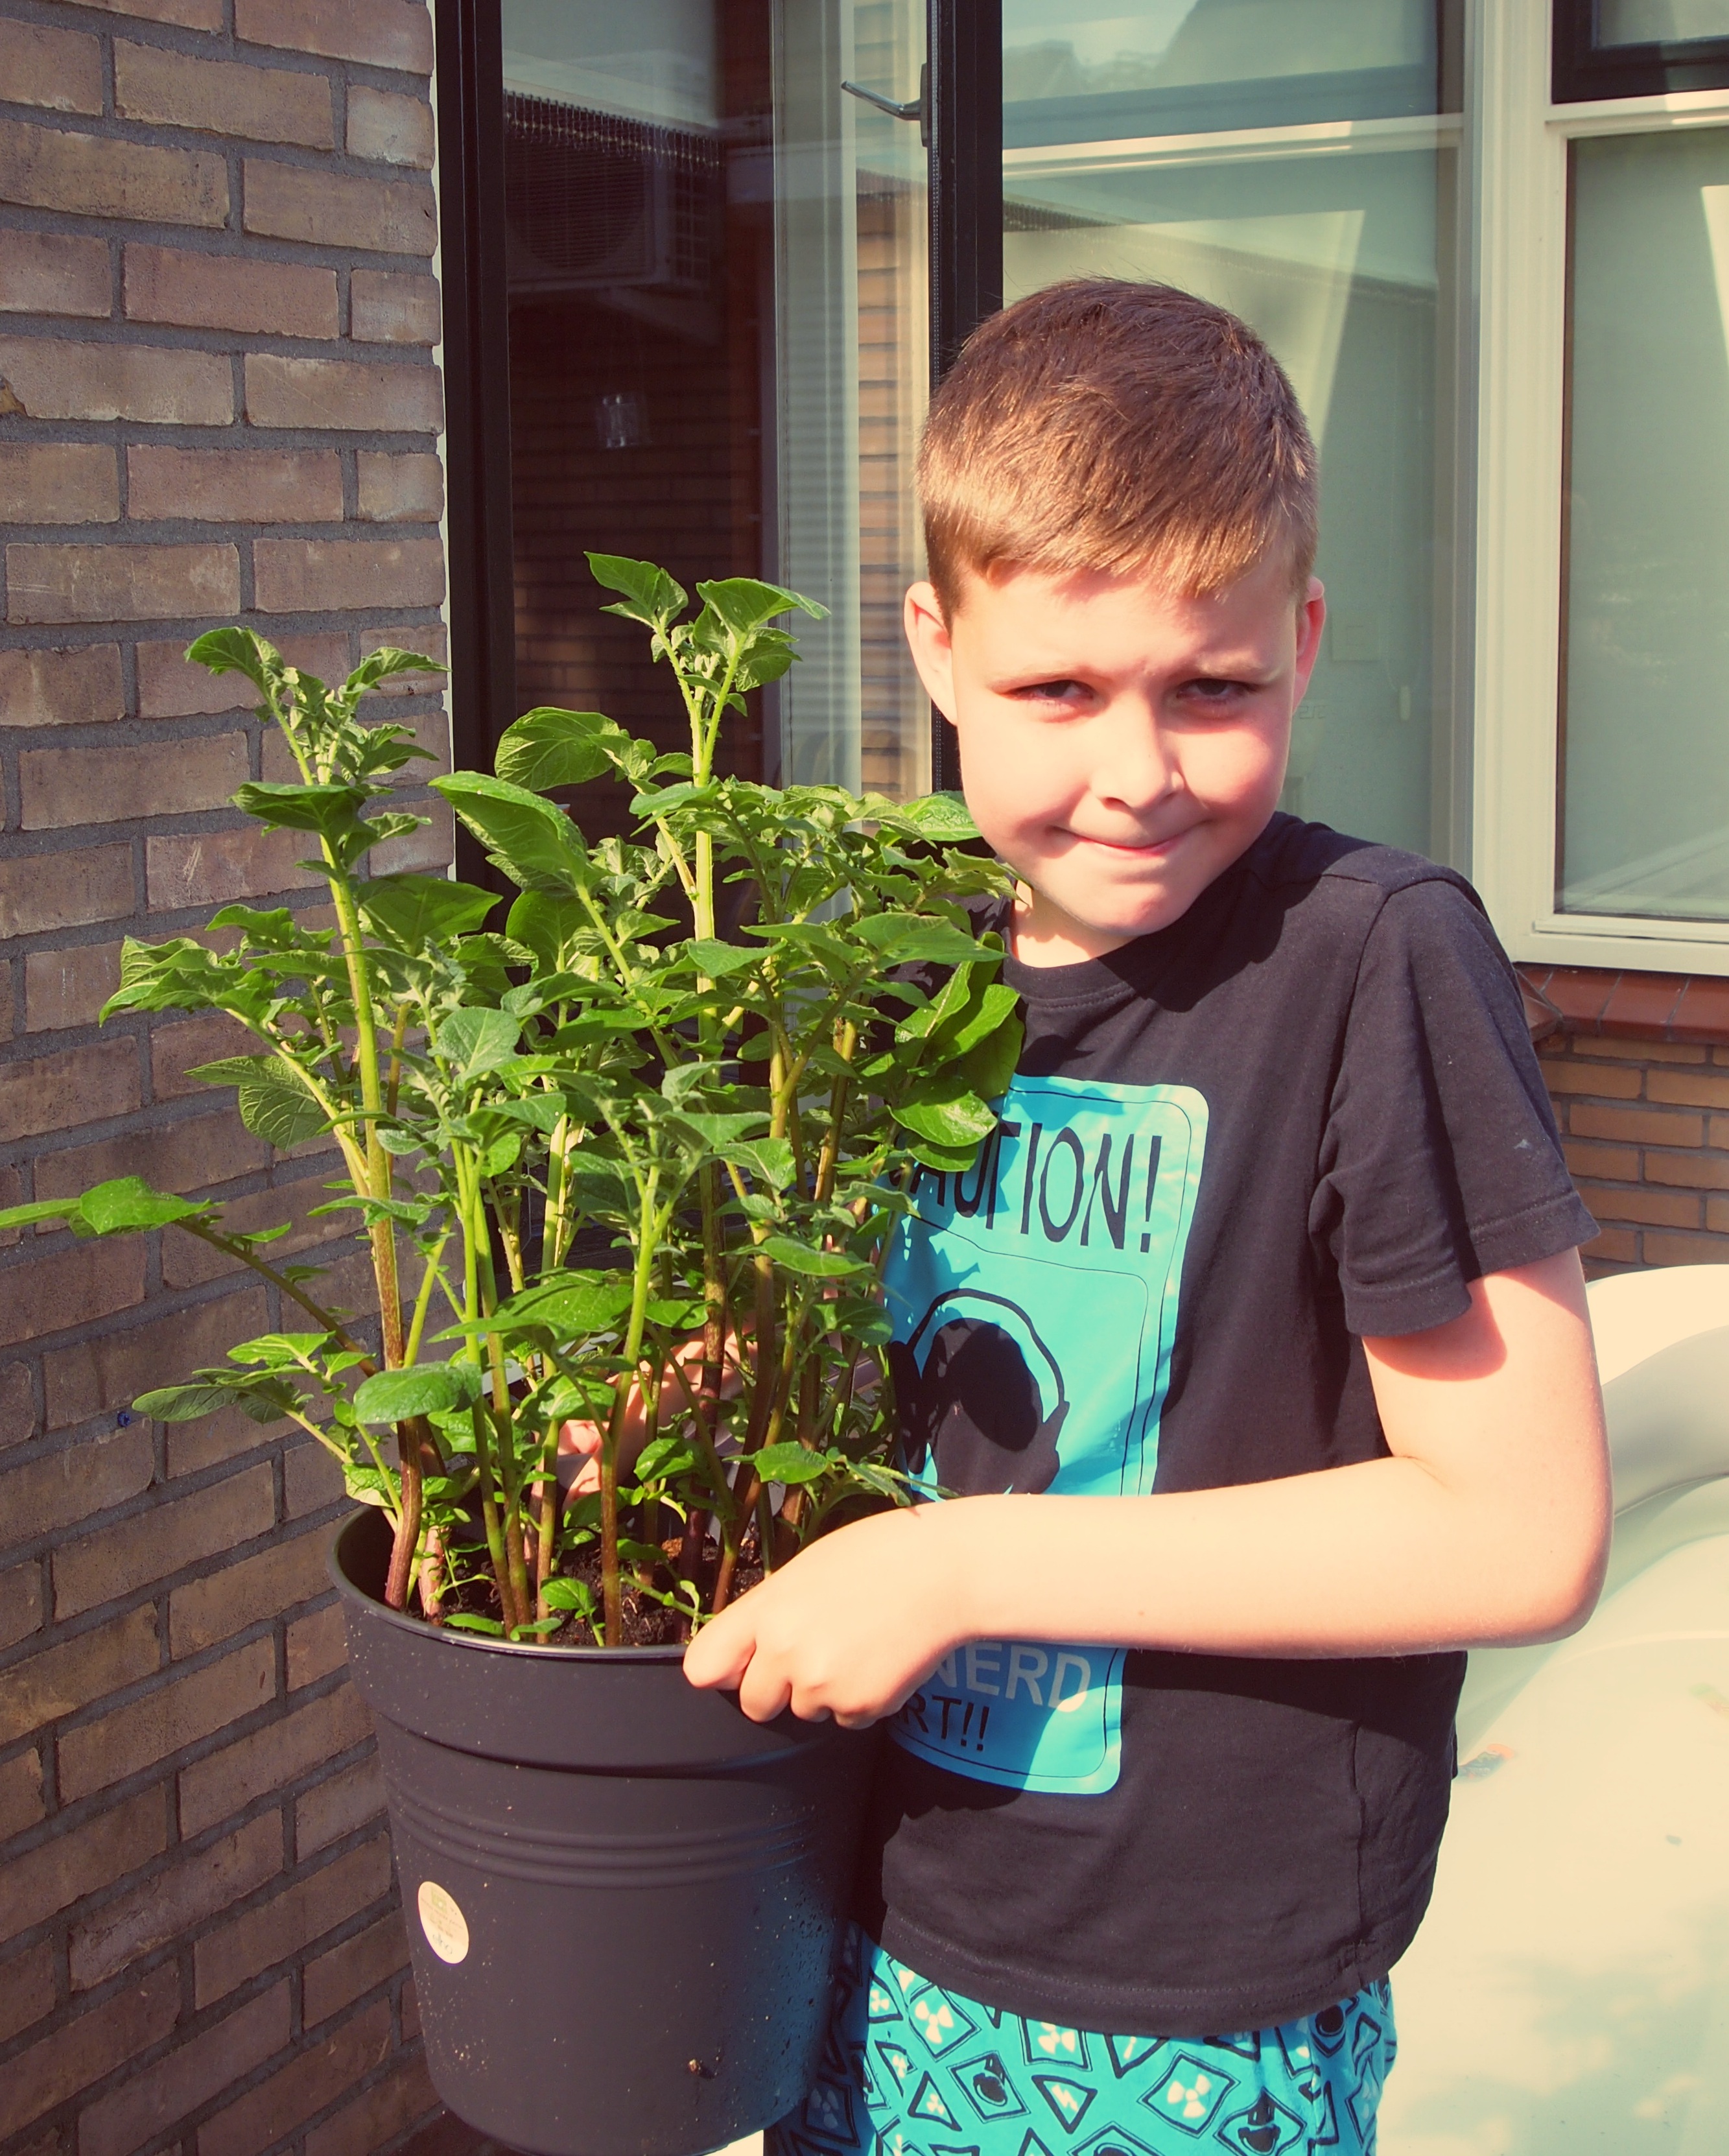
flower, bloom, boy, summer, spring, green, vegetable, garden, potato, gardening, growing